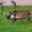
Label: deer